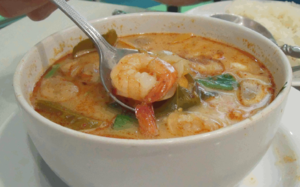
Thailand / Det thailandske køkken / Historie
Tom yum goong, rejesuppe.
Thailand, officielt Kongeriget Thailand, tidligere kaldet Siam, er et kongerige i Sydøstasien. Det grænser til Myanmar, Laos, Cambodja og strækker sig også ned ad Malaccahalvøen til Malaysia. Medlem af ASEAN.